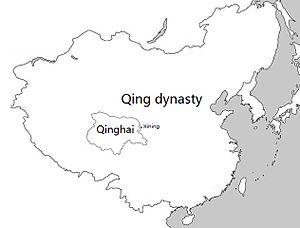
La dynastie Qing en Asie centrale est l’extension du territoire de la dynastie Qing en Asie intérieure aux XVIIᵉ et XVIIIᵉ siècles de notre ère, en Mongolie intérieure et extérieure, en Mandchourie, au Tibet, au Qinghai et au Xinjiang. Les guerres ayant permis l'annexion de ces régions ont principalement été menées contre la dynastie Yuan du Nord et le Khanat dzoungar. Avant même la fin de la conquête de la Chine proprement dite, les Mandchous avaient déjà pris le contrôle de la Mandchourie et de la Mongolie intérieure, cette dernière étant auparavant contrôlée par les Mongols dirigés par Ligden Khan. Après la répression de la Rébellion des trois feudataires et de la conquête de Taïwan, ainsi que la fin des conflits frontaliers sino-russes, la guerre Dzoungar-Qing éclate. Ce conflit s’achève par la conquête par les Qing de la Mongolie extérieure, du Tibet, du Qinghai et du Xinjiang. Tous ces territoires sont intégrés à l'empire Qing et des garnissons militaires y sont installées par le pouvoir central. Cependant, ils sont gouvernés via différents types de structures administratives et conservent également bon nombre de leurs institutions d'avant la conquête.